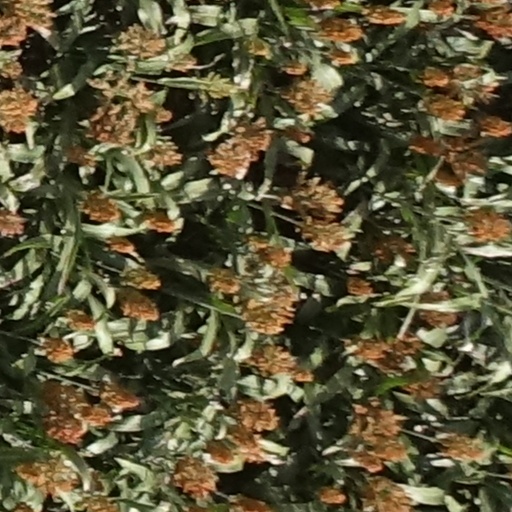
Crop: sorghum